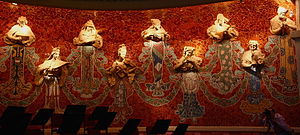
Palau de la Música Catalana / Udformning
Muserne på væggen af orkesteret på scenen
Palau de la Música Catalana er en enormt farverig og overdådigt udsmykket koncerthal i Barcelona, betragtet som et pragteksemplar af catalansk musik-kultur og catalansk modernismebyggeri.